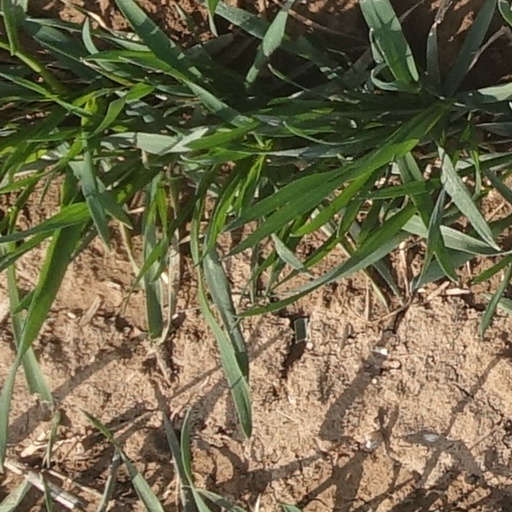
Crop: wheat